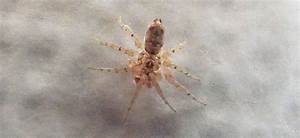
Label: ragno